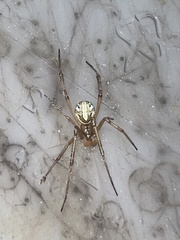
Species: Lactrodectus_hesperus